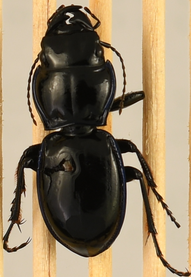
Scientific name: Pasimachus elongatus
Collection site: Central Plains Experimental Range NEON (CPER), plot CPER_009